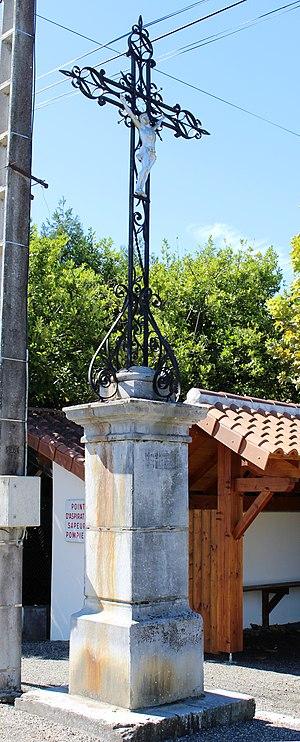
Croix de Gensac (Hautes-Pyrénées)
Gensac est une commune française située dans le département des Hautes-Pyrénées, en région Occitanie.